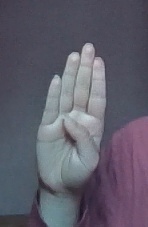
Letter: kaaf